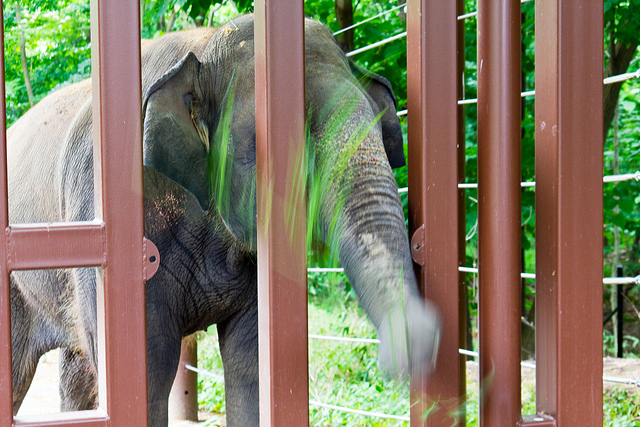
user: Given an image and a question. Answer the question in a short answer. Question: What foods does this animal eat? Short Answer:
assistant: peanut